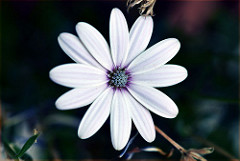
Flower: daisy